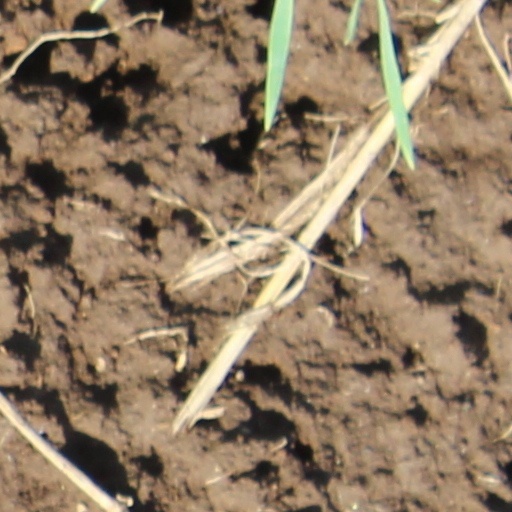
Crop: wheat